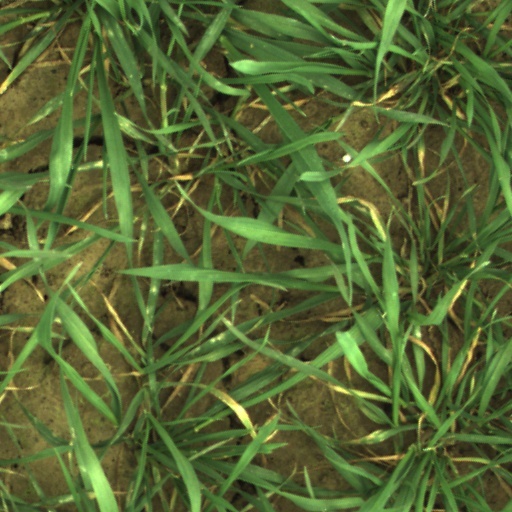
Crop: wheat